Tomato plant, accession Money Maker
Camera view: tilt-top (135 deg); turntable rotation: 0 degrees
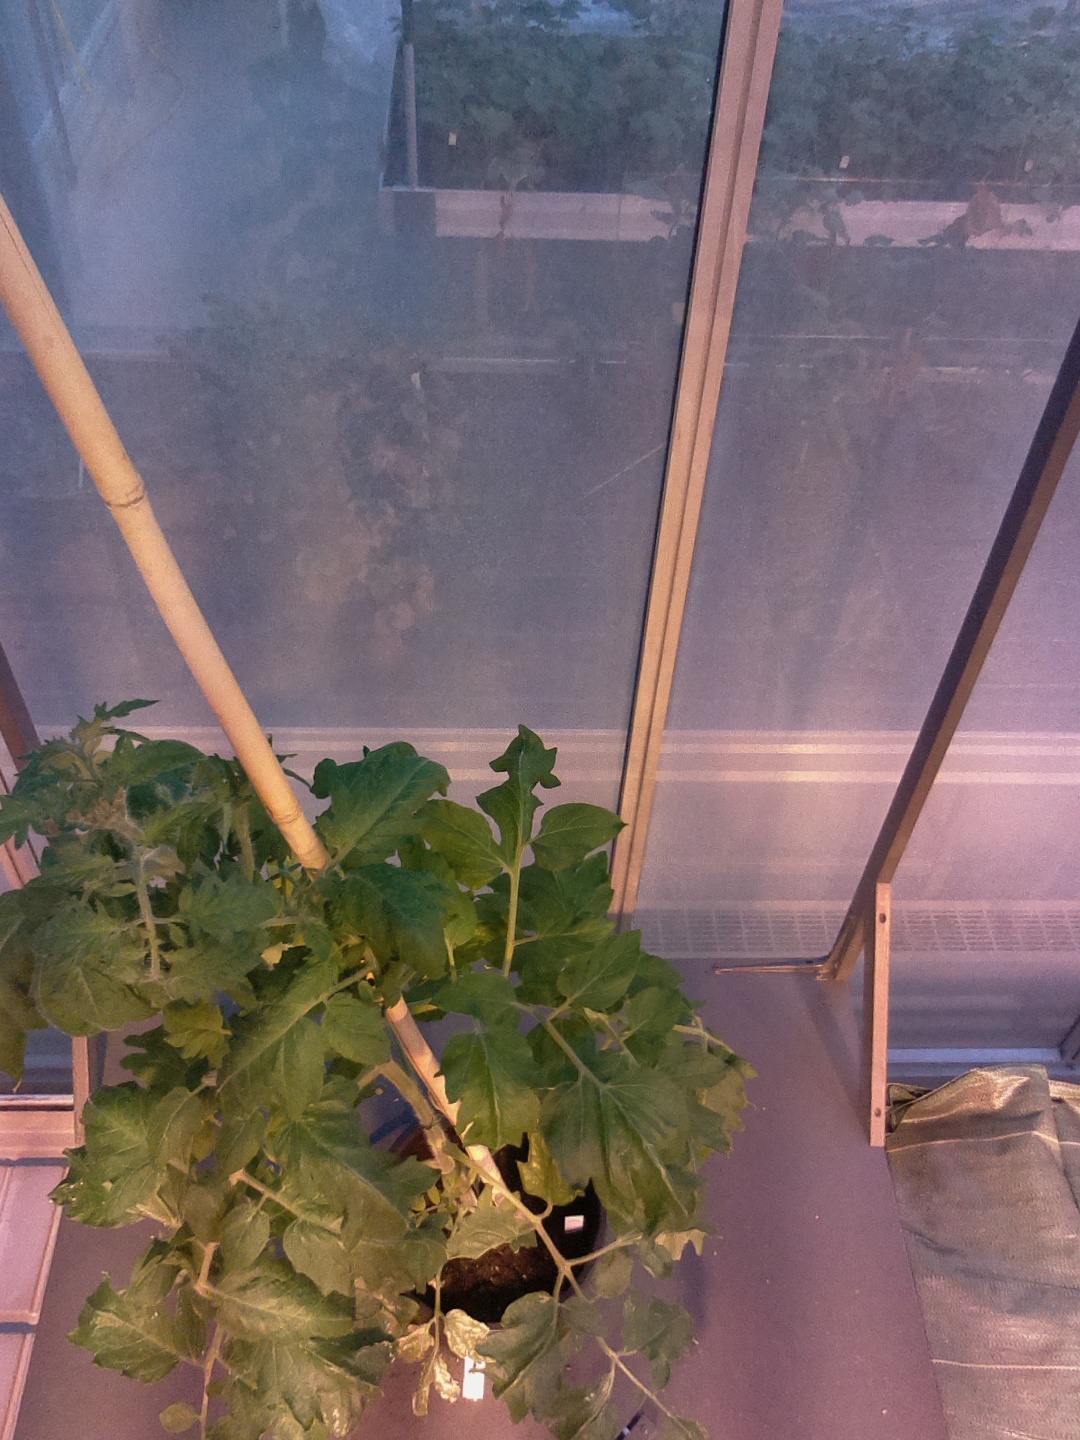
BBCH growth stage 61: 10%-20% of flowers open